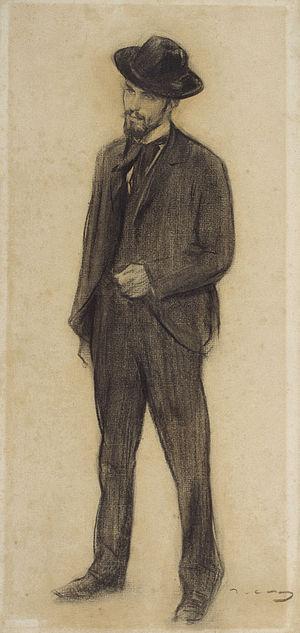
Joaquín Torres García, né le 28 juillet 1874 à Montevideo où il est mort le 8 août 1949, est un peintre muraliste, sculpteur, écrivain, enseignant et théoricien hispano-uruguayen.